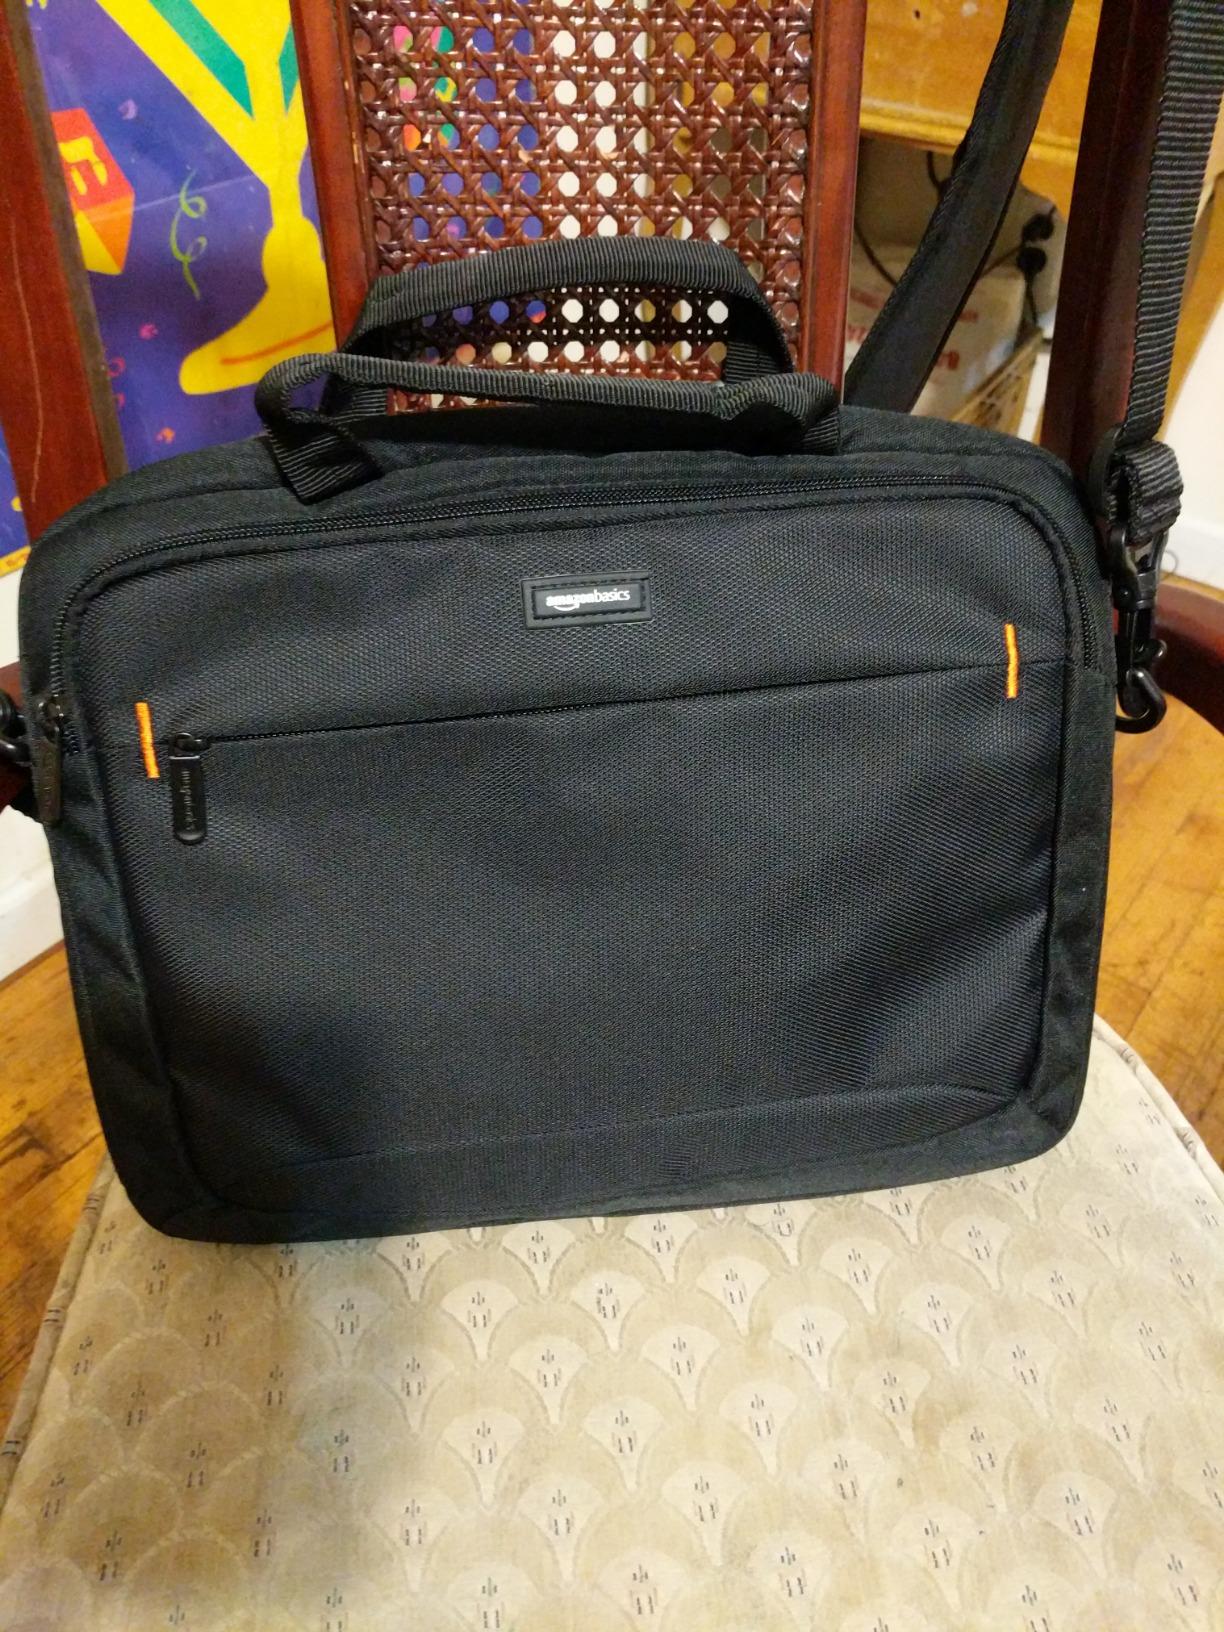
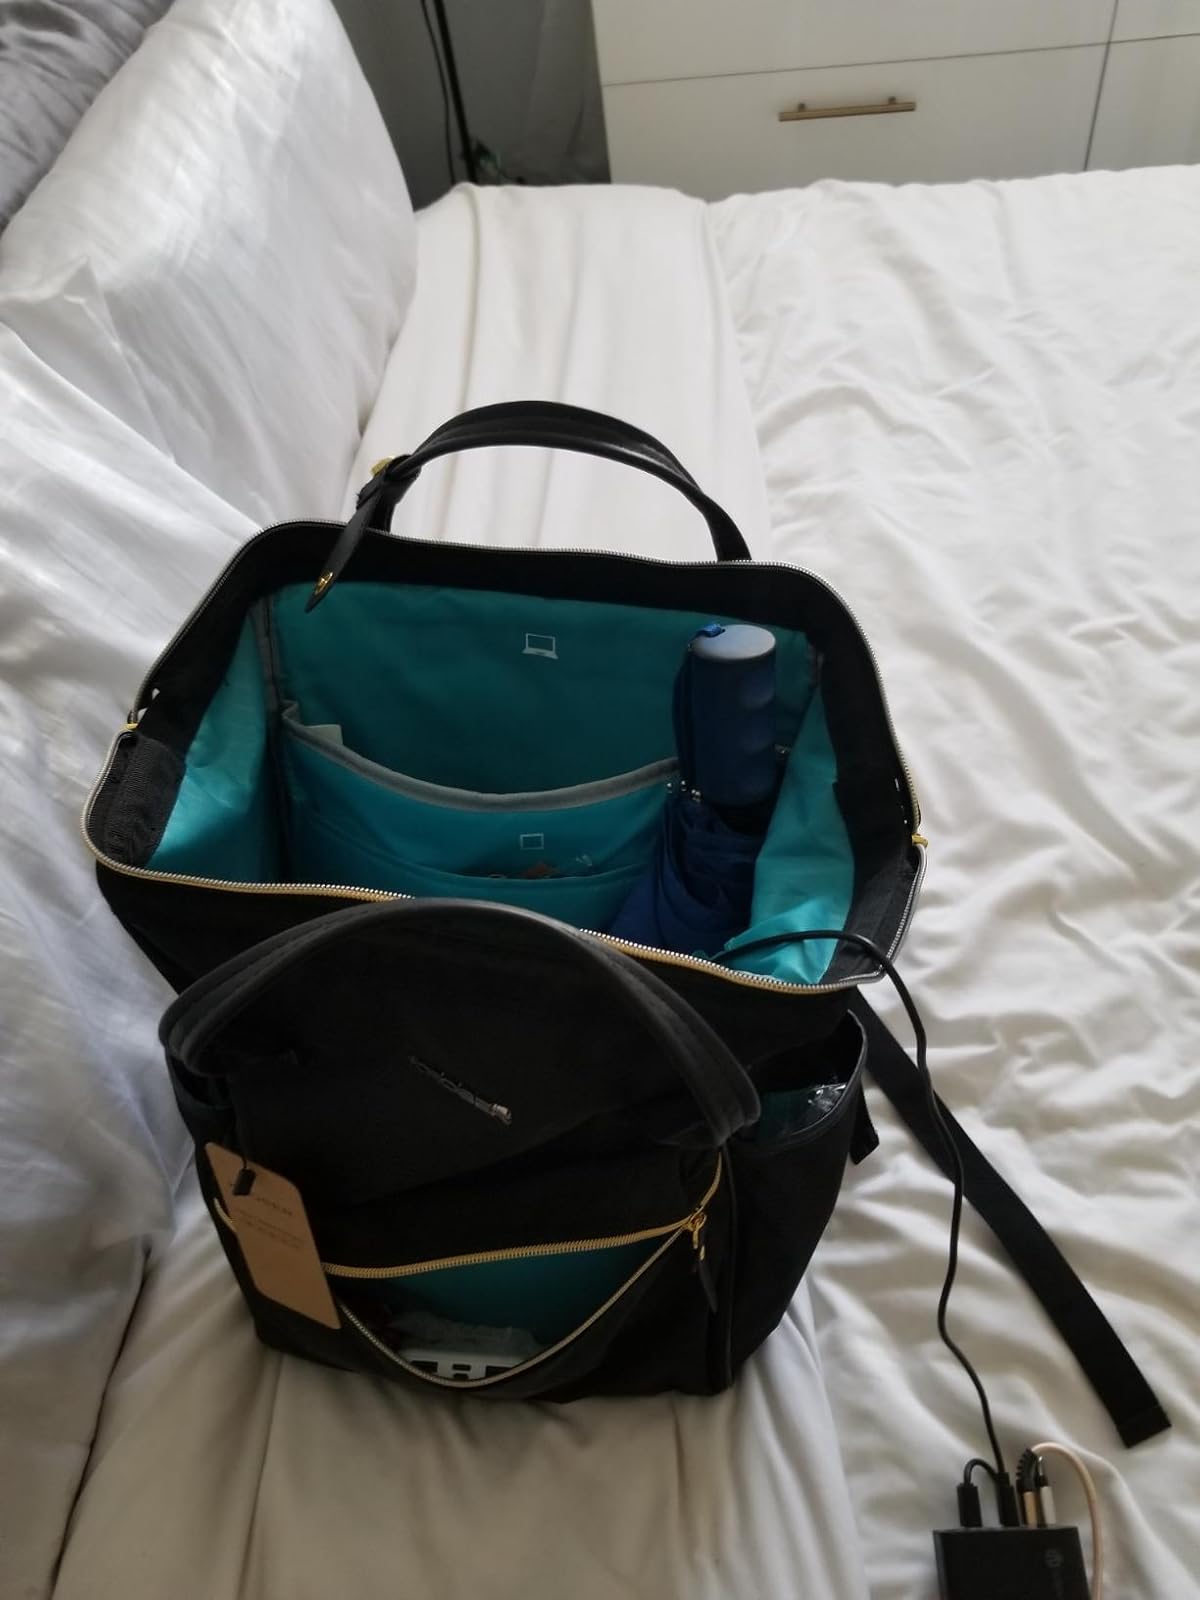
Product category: bag
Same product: no